Adapter pattern

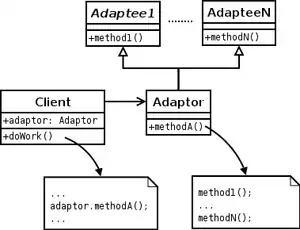
The class adapter pattern expressed in UML.

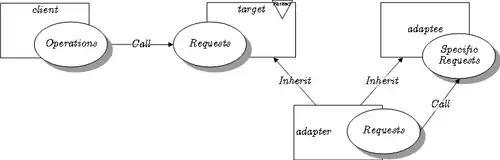
The class adapter pattern expressed in LePUS3

However, suppose that the format of the string data must be varied. A compile time solution is to use inheritance: